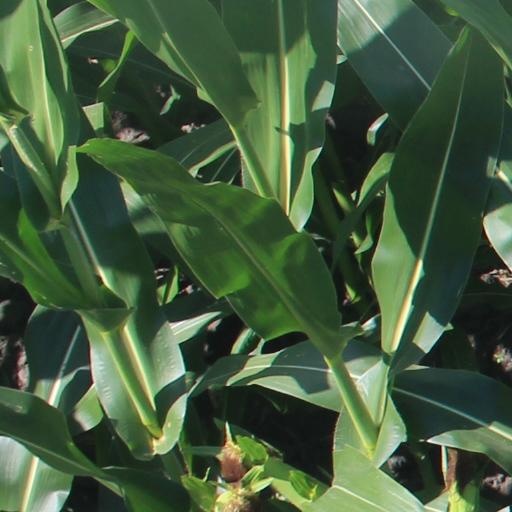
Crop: maize; corn